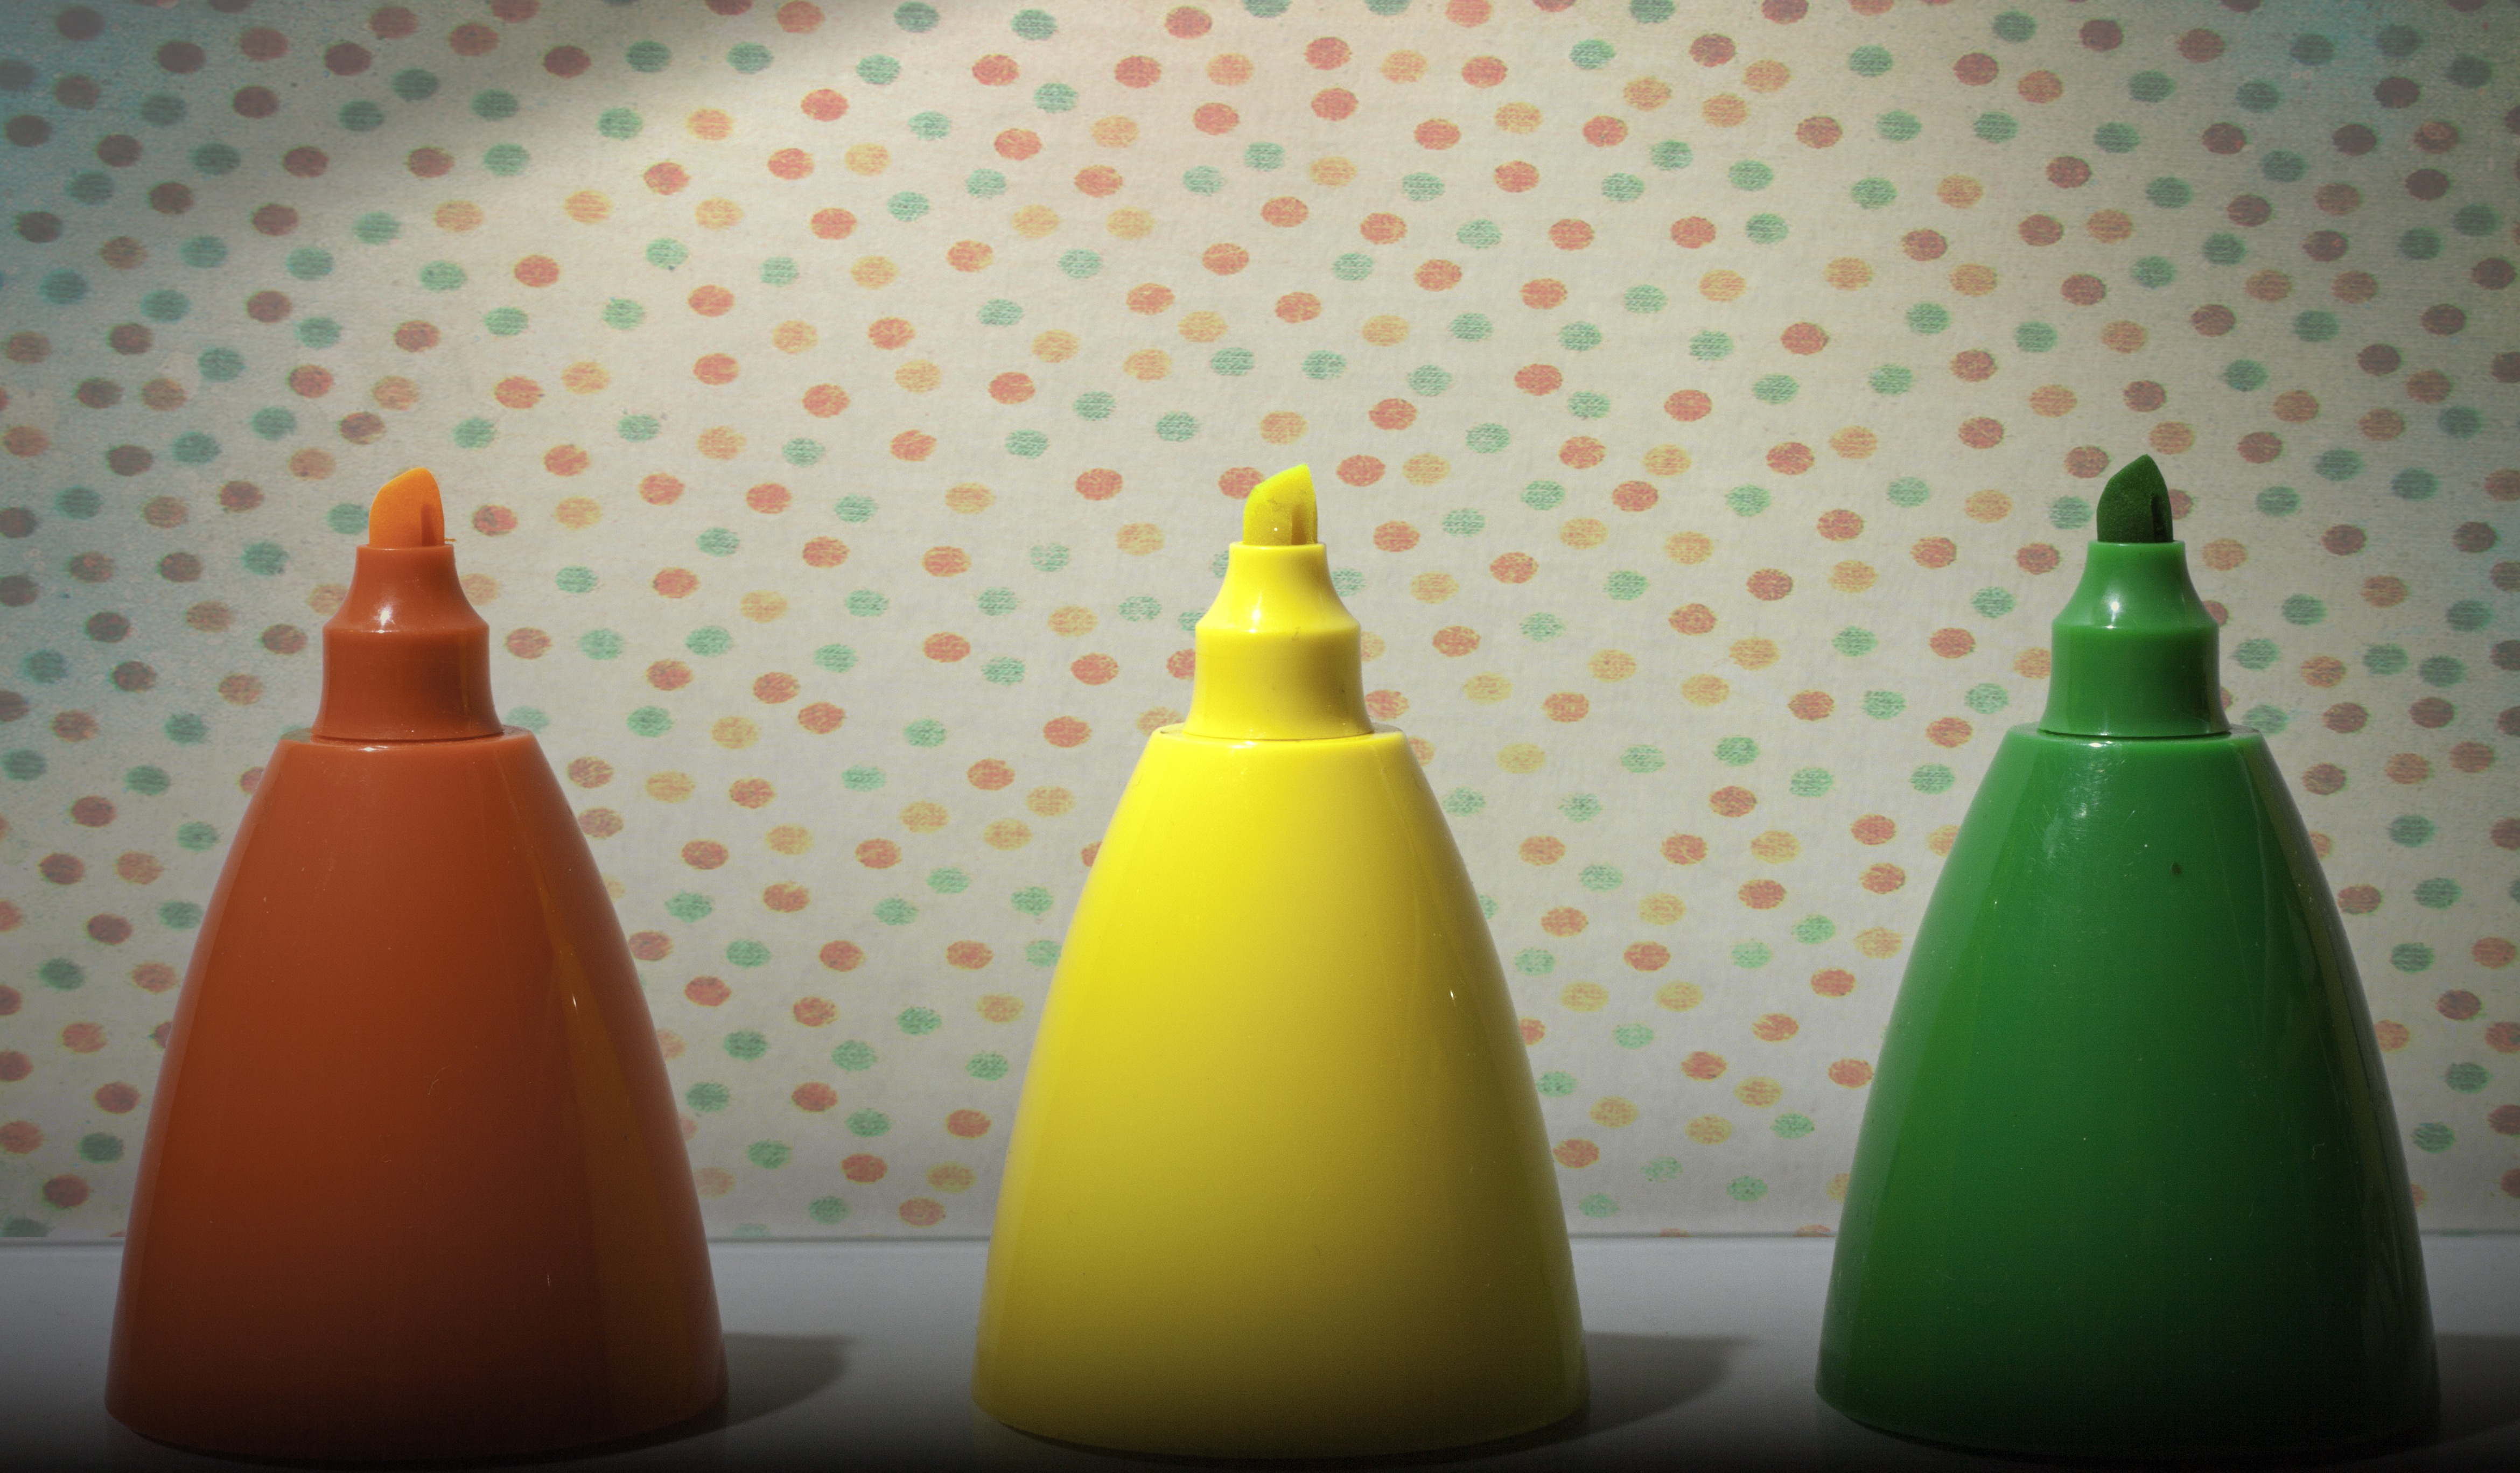
green, color, cone, bottle, yellow, candle, lighting, product, highlighter, objects, shape, colored pencils